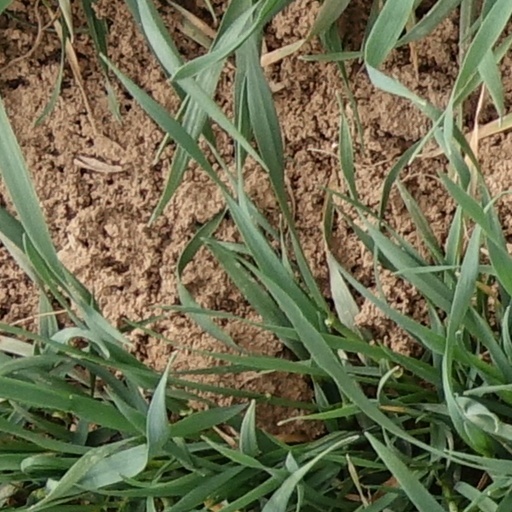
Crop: wheat